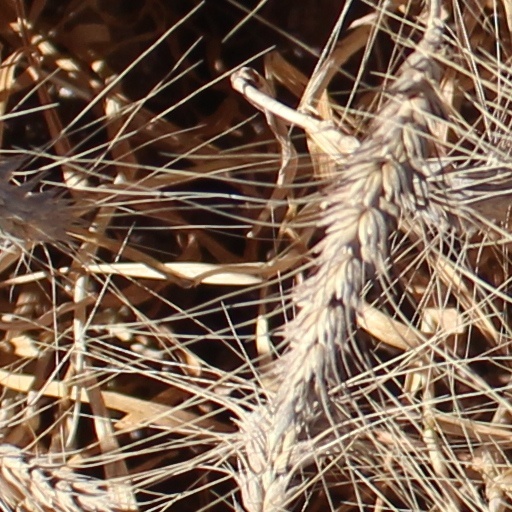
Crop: wheat